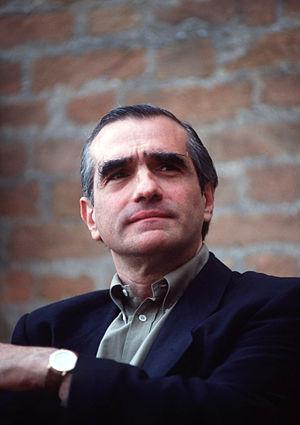
Martin Charles Scorsese, dit Martin Scorsese, est un réalisateur, scénariste et producteur de cinéma italo-américain né le 17 novembre 1942 à New York.